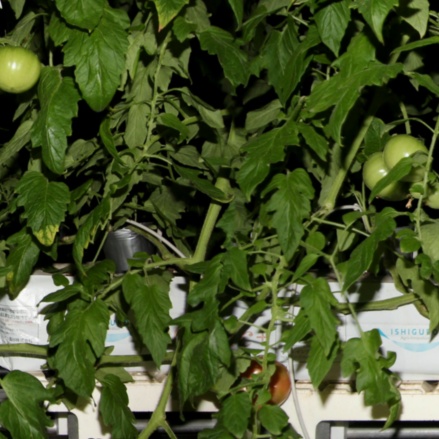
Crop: tomato